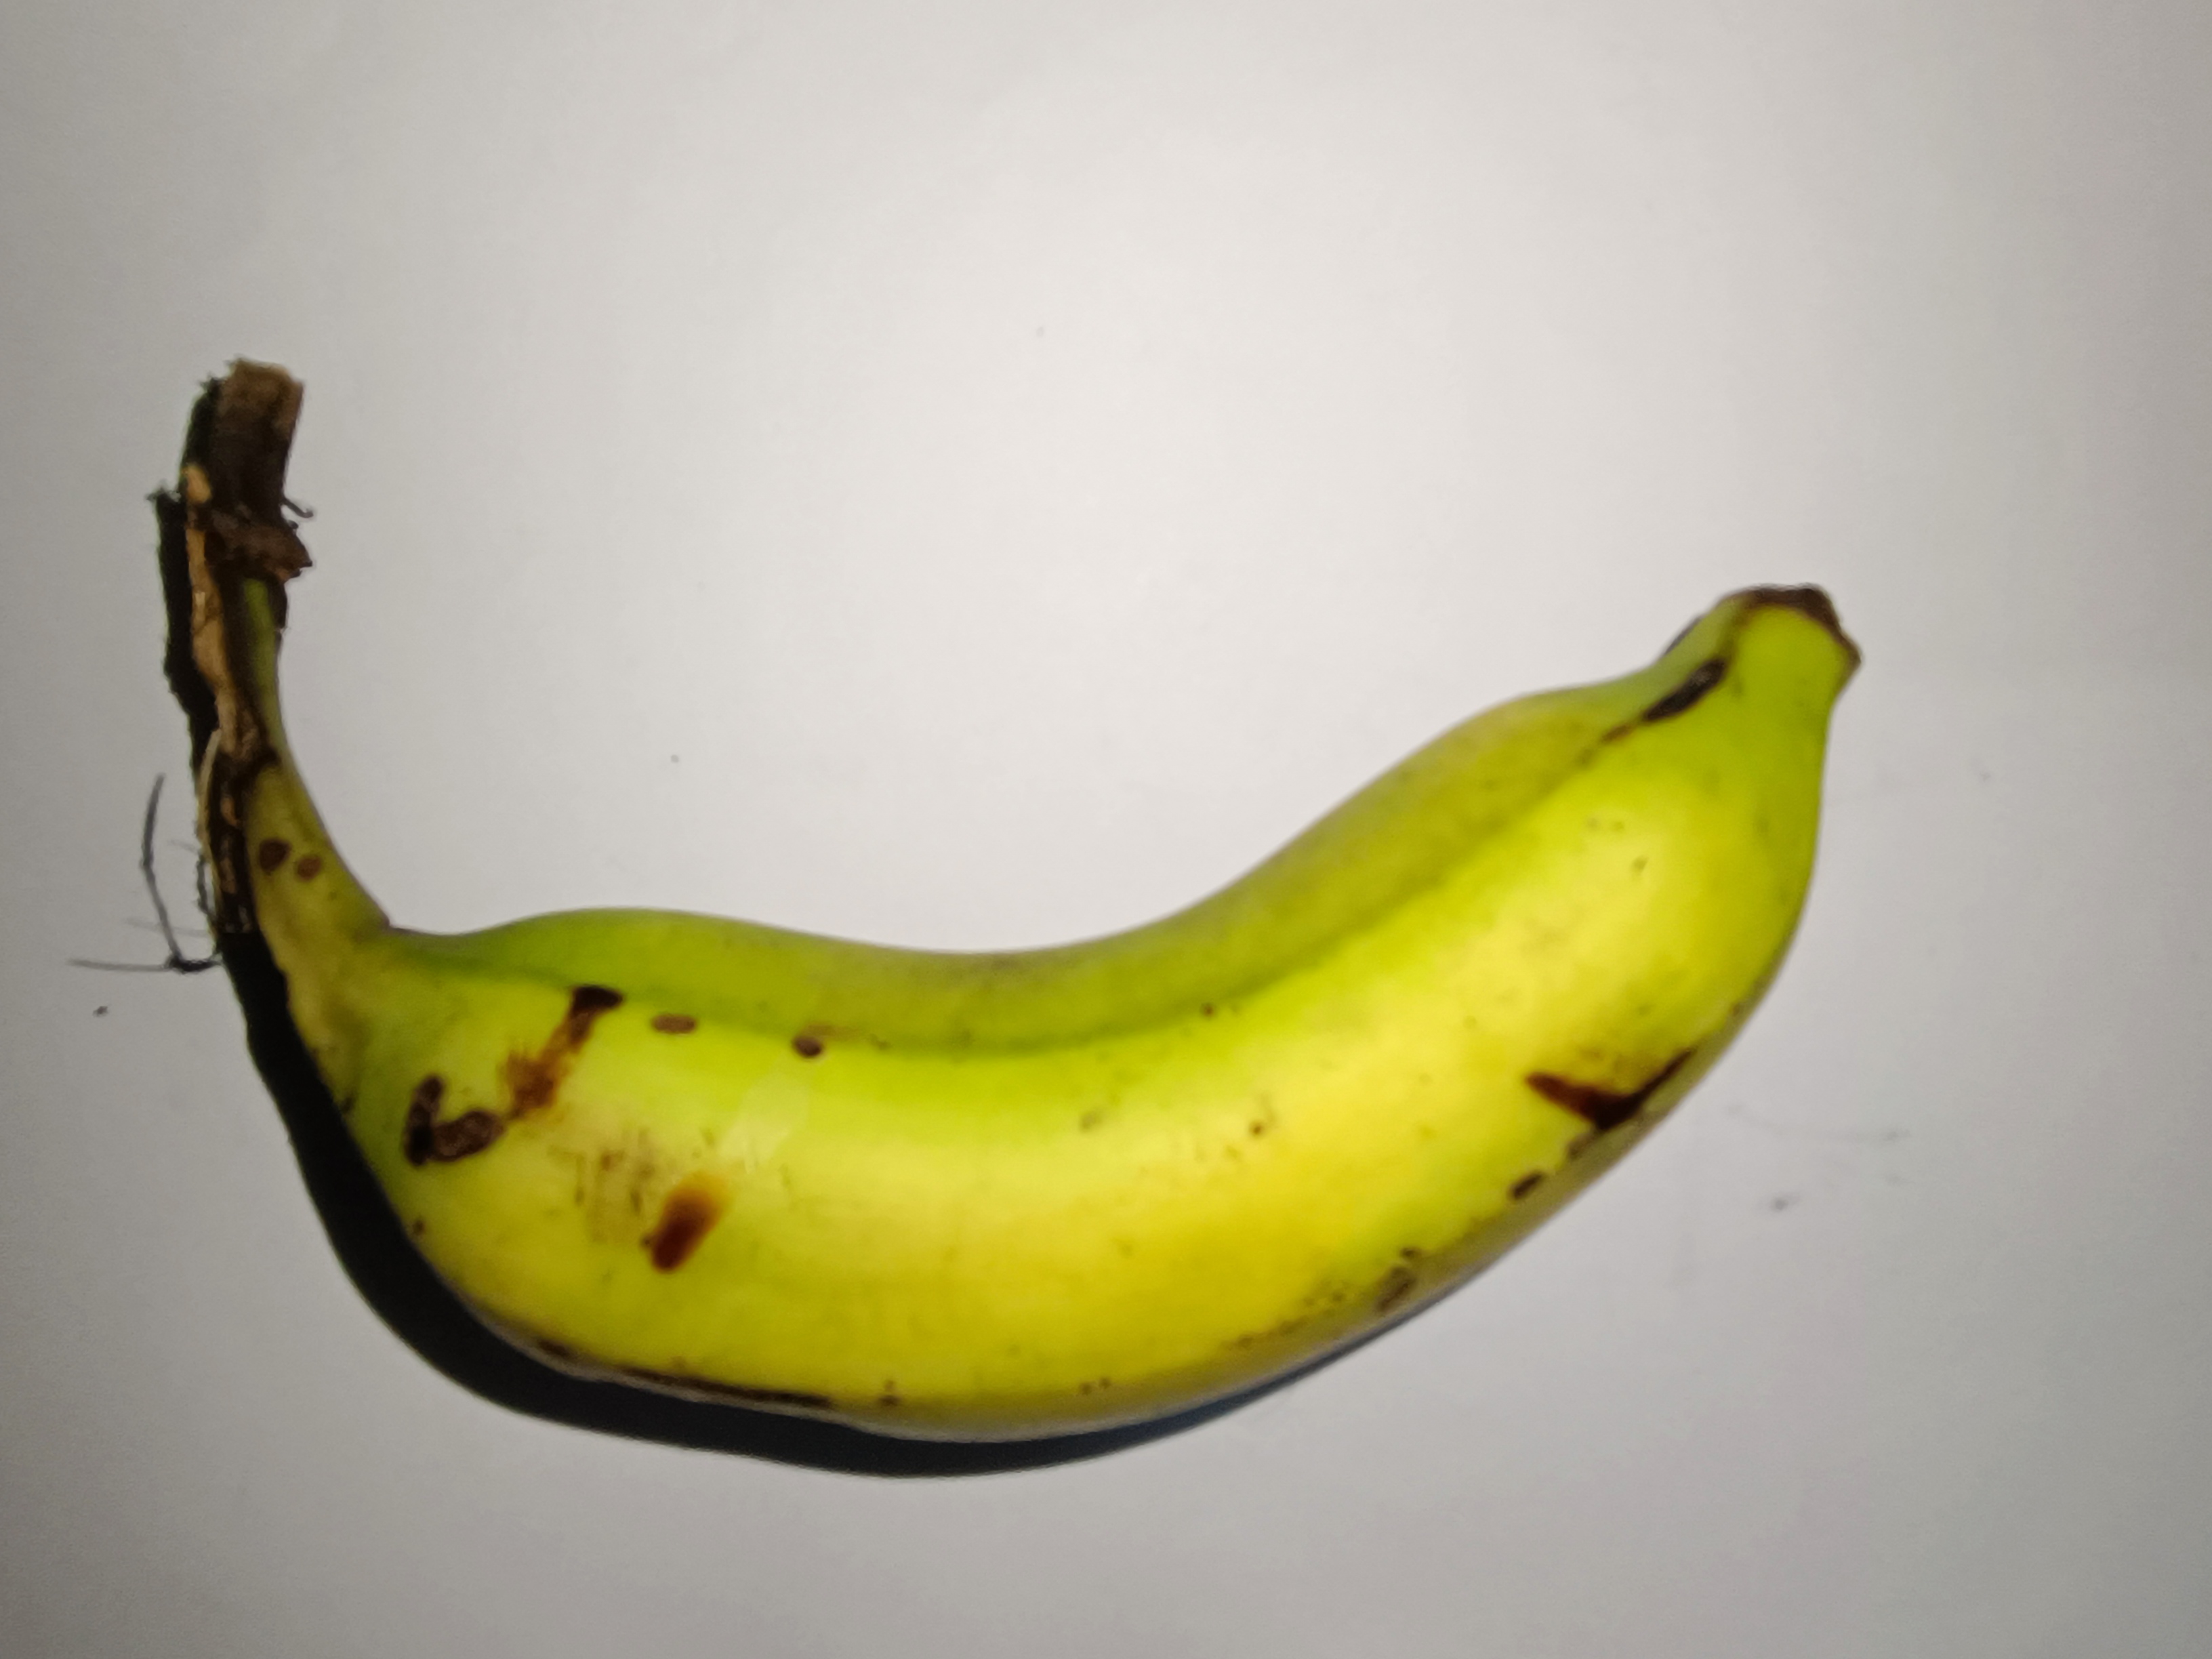
Banana variety: Shobri